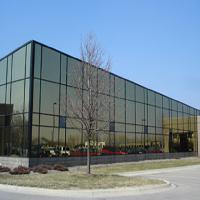
Weather: sun or clear